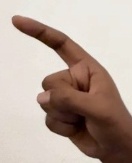
ASL sign: Z